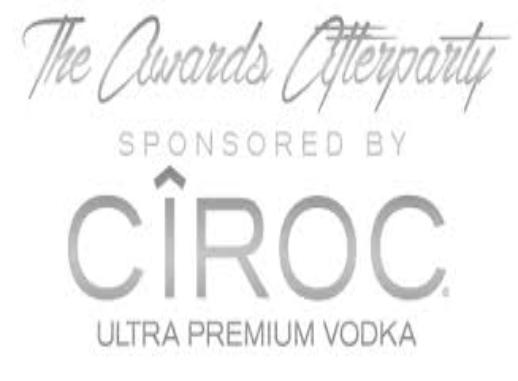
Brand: Ciroc
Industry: Necessities